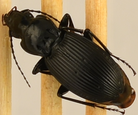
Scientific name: Pterostichus lachrymosus
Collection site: Mountain Lake Biological Station NEON (MLBS), plot MLBS_009